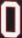
Number: 0